Iglesia de las Santas Justa y Rufina, Toledo

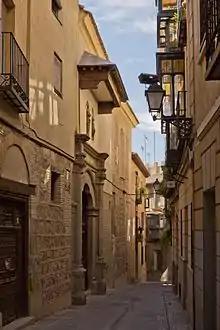
Facade of the church, located in a narrow street of Toledo.

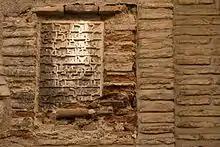
An Arabic inscription on the facade of the church.

The Iglesia de las Santas Justa y Rufina is a medieval church in Toledo, Castile-La Mancha, Spain.